The Ugly Duchess

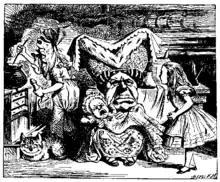
John Tenniel's illustration of the Duchess from "Alice's Adventures in Wonderland", 1865

Many scholars today believe that Matsys influenced John Tenniel's illustration of the Duchess in "Alice's Adventures in Wonderland". Author Lewis Carroll did not explicitly describe the Duchess's face in his book. Carroll described the character in chapter nine, stating "Alice did not much like keeping so close to her: first, because the Duchess was "very" ugly; and secondly, because she was exactly the right height to rest her chin upon Alice’s shoulder, and it was an uncomfortably sharp chin." Rather than finding inspiration in Carroll's writing, Tenniel turned to the portrait of "The Ugly Duchess". There are differences, Tenniel softened some of the harshness found in Matsys's work. Tenniel's Duchess has a lower headdress, and the large ears, leathery neck and breasts prominent in the original portrait, are concealed. Tenniel presents an ugly woman, but not a frightening one. She will upset children, much like the one she is holding in the illustration and the girl (Alice) who is looking at her and also talking to her, but she will not scare them like her predecessor.